Uppsala Cathedral

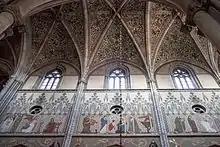
Frescos on the nave walls and ceiling

In the 17th century, the towers were redesigned in the Dutch Renaissance style but after the serious fire of 1702 they were temporarily replaced by low wooden tops. At the same time, the buttresses were removed giving the cathedral the rather plain look conveyed by pictures of the period. Only in 1740 were copper-faced spires installed, designed by Carl Hårleman. At the same time, Hårleman carried out significant work on the west façade. Today's towers are the work of Helgo Zettervall who completely rebuilt them in the 1880s, substantially increasing their height. After the serious fire of 1702, the original flying buttresses were removed and a higher roof was built.